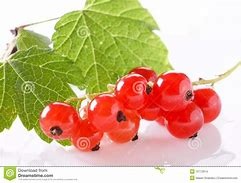
Label: redcurrant